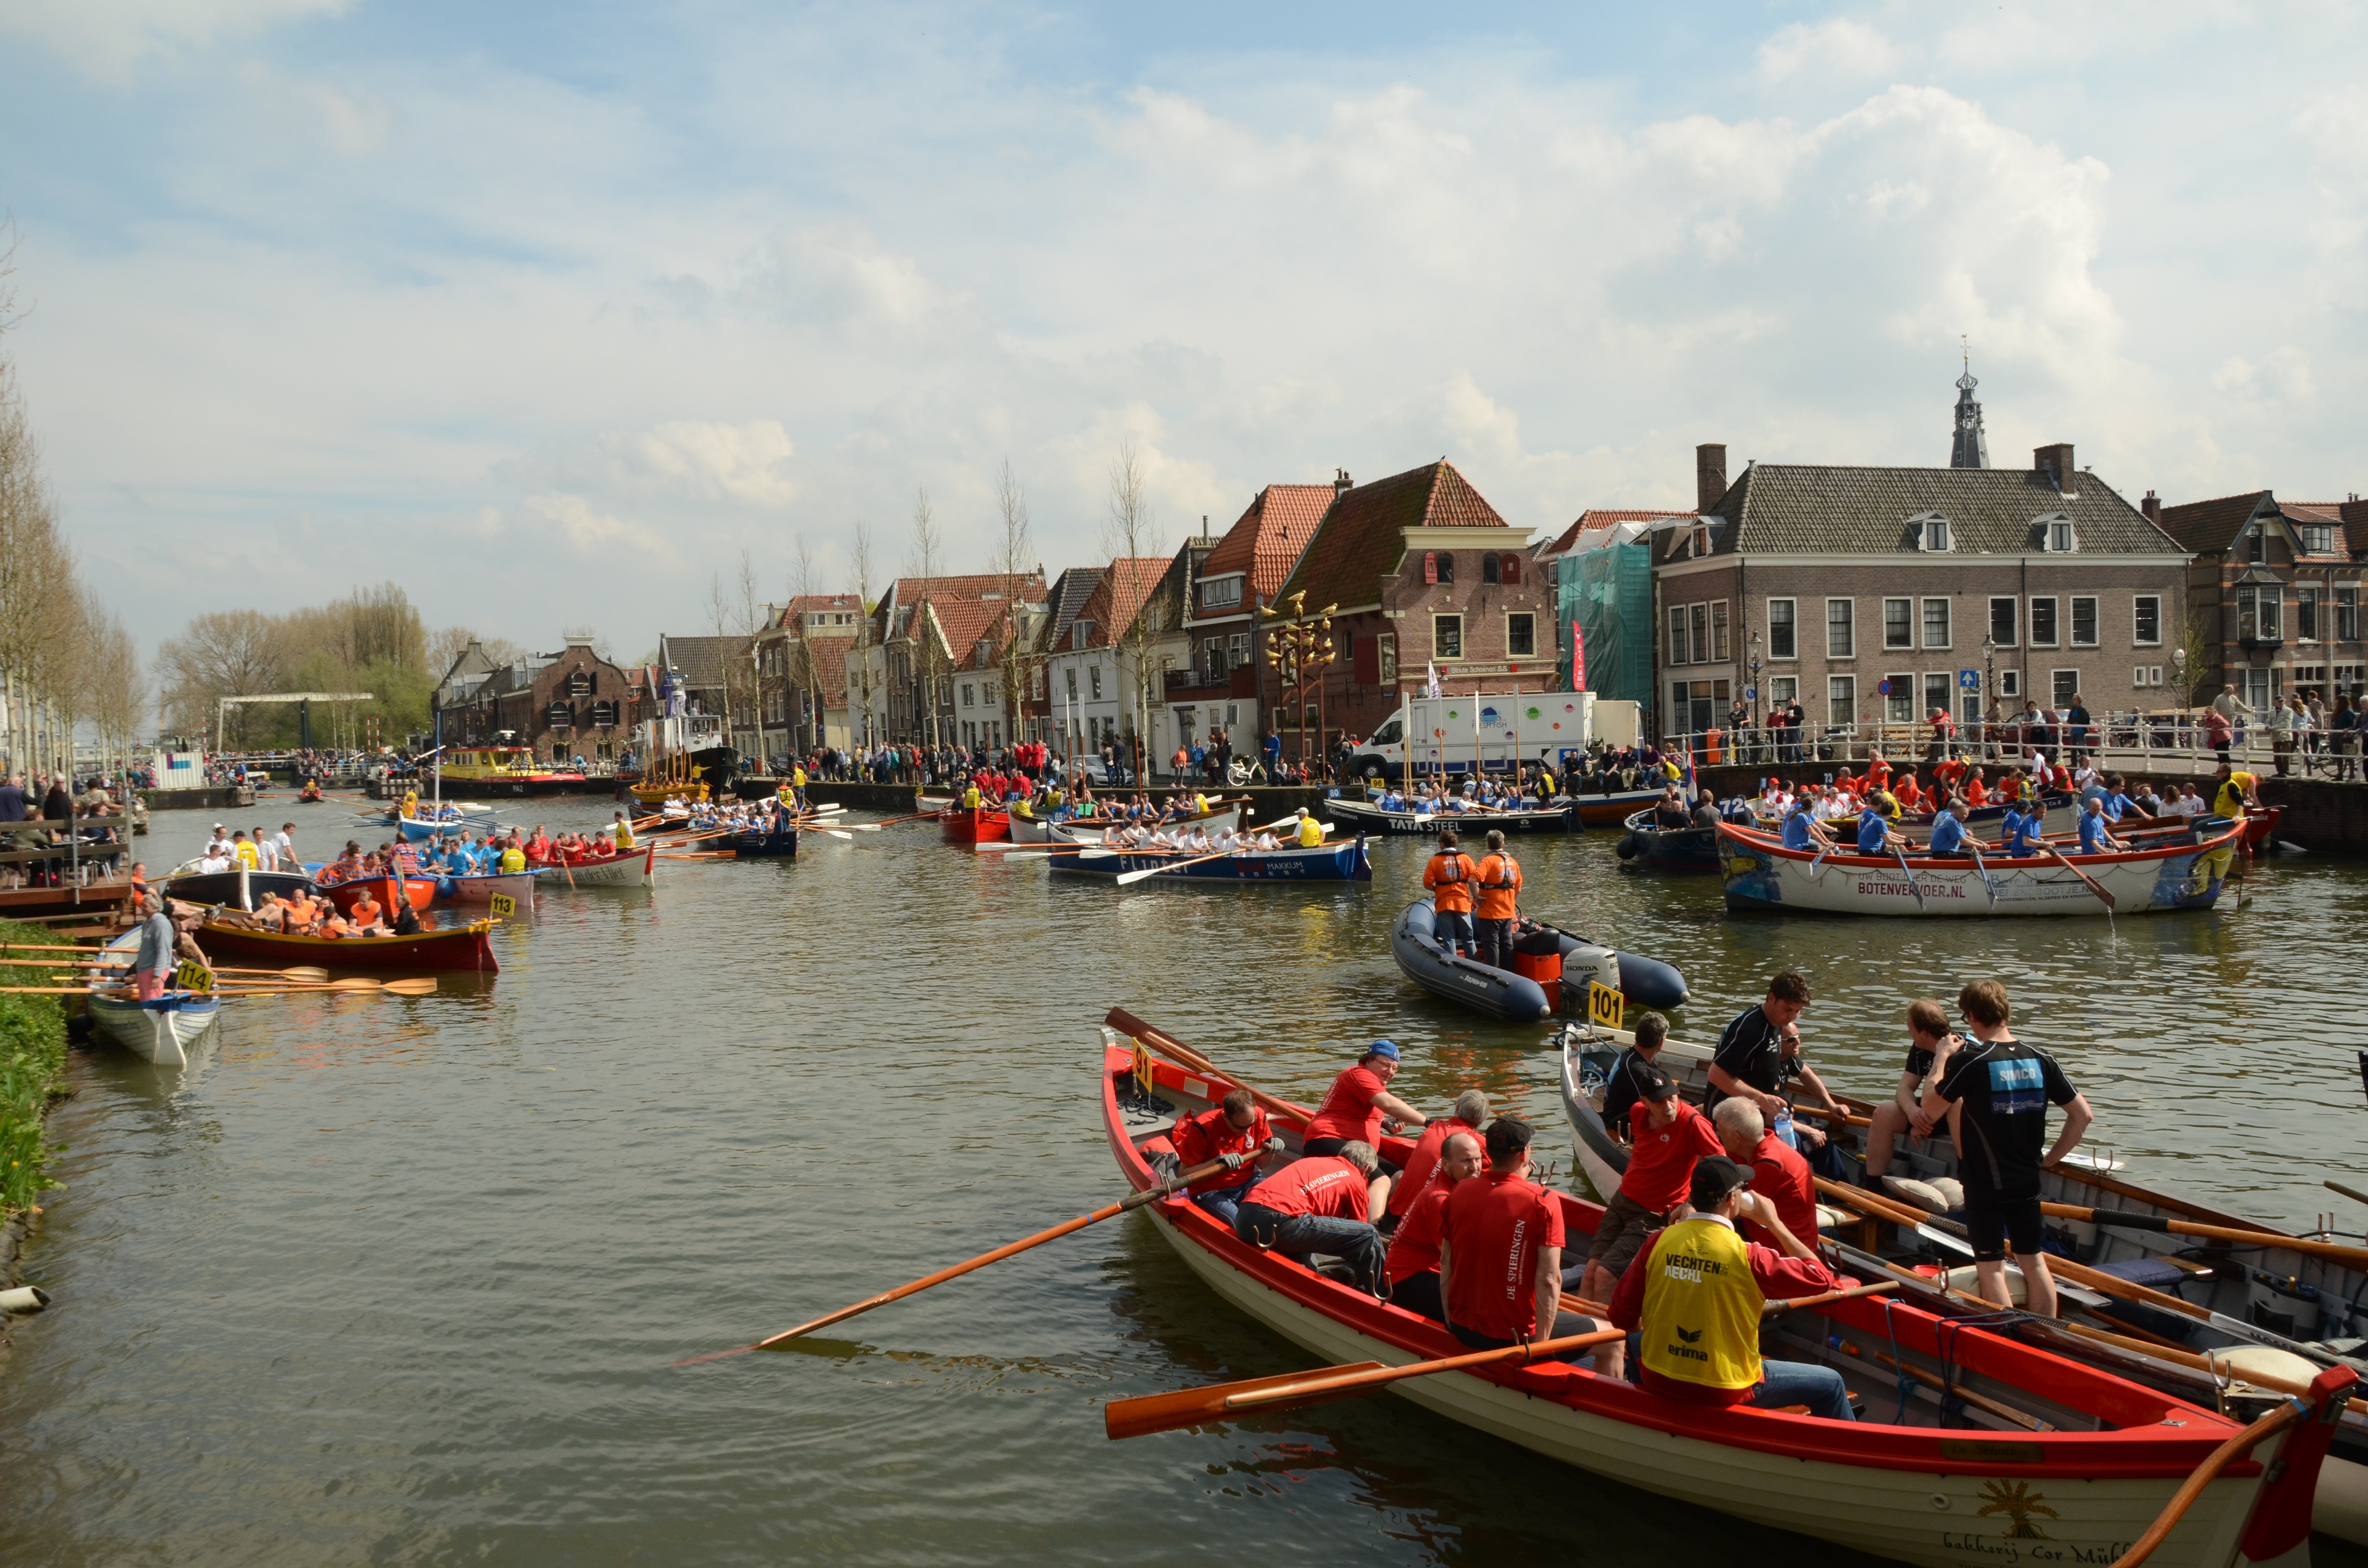
sea, boat, river, paddle, vehicle, waterway, rowing boat, netherlands, boating, contest, watercraft, rowing, weesp, watercraft rowing